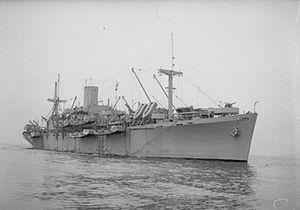
Un Landing Ship Infantry est un type de navire de la Royal Navy chargé de transporter des embarcations de débarquement et des troupes pour les opérations amphibies durant la Seconde Guerre mondiale. Ils sont principalement employés par les marines du Commonwealth : la Royal Navy, la Royal Canadian Navy, la Royal Australian Navy et la Royal Indian Navy.